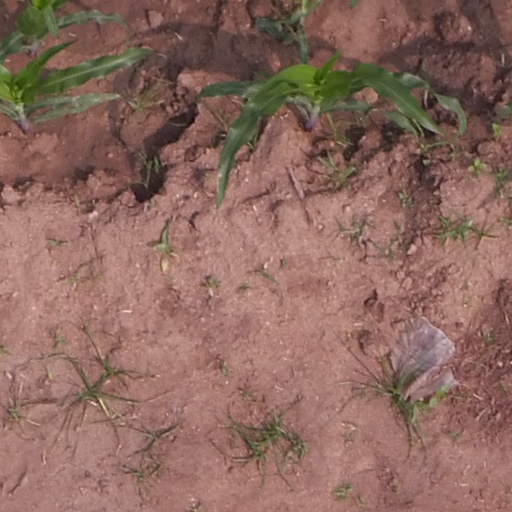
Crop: maize; corn